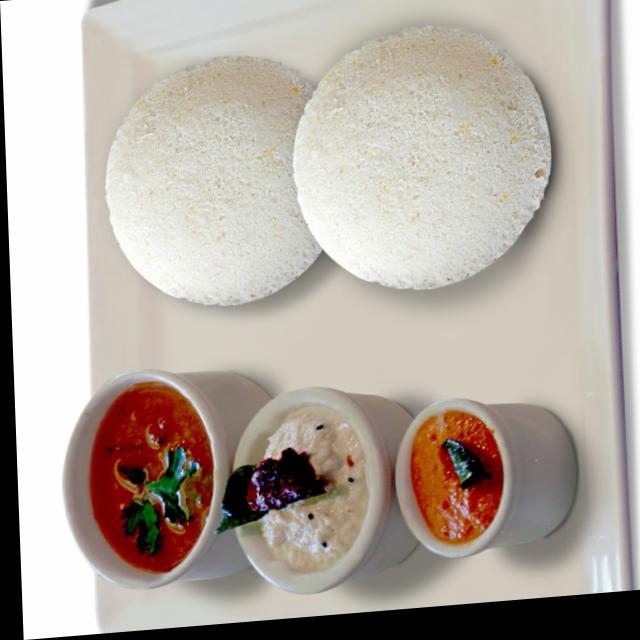
Dish: idli